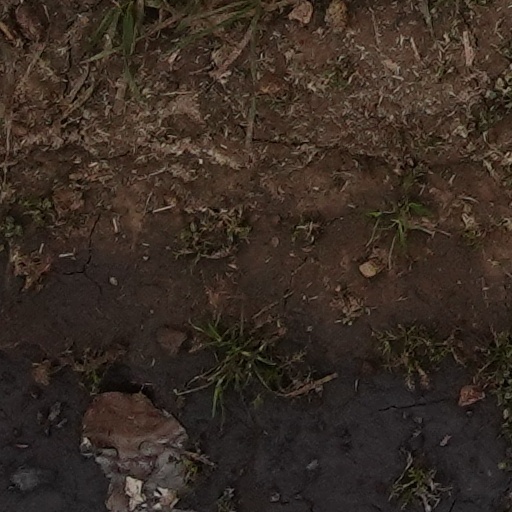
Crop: wheat